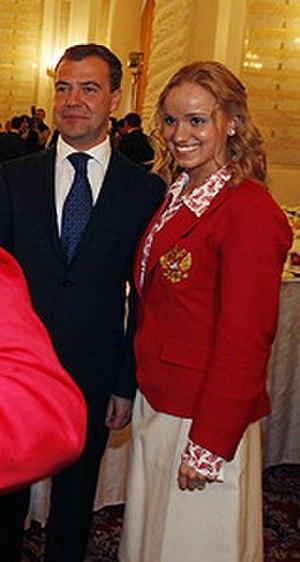
Anastasia Nikolaïeva Ermakova, née le 8 avril 1983 à Moscou, est une nageuse synchronisée russe.